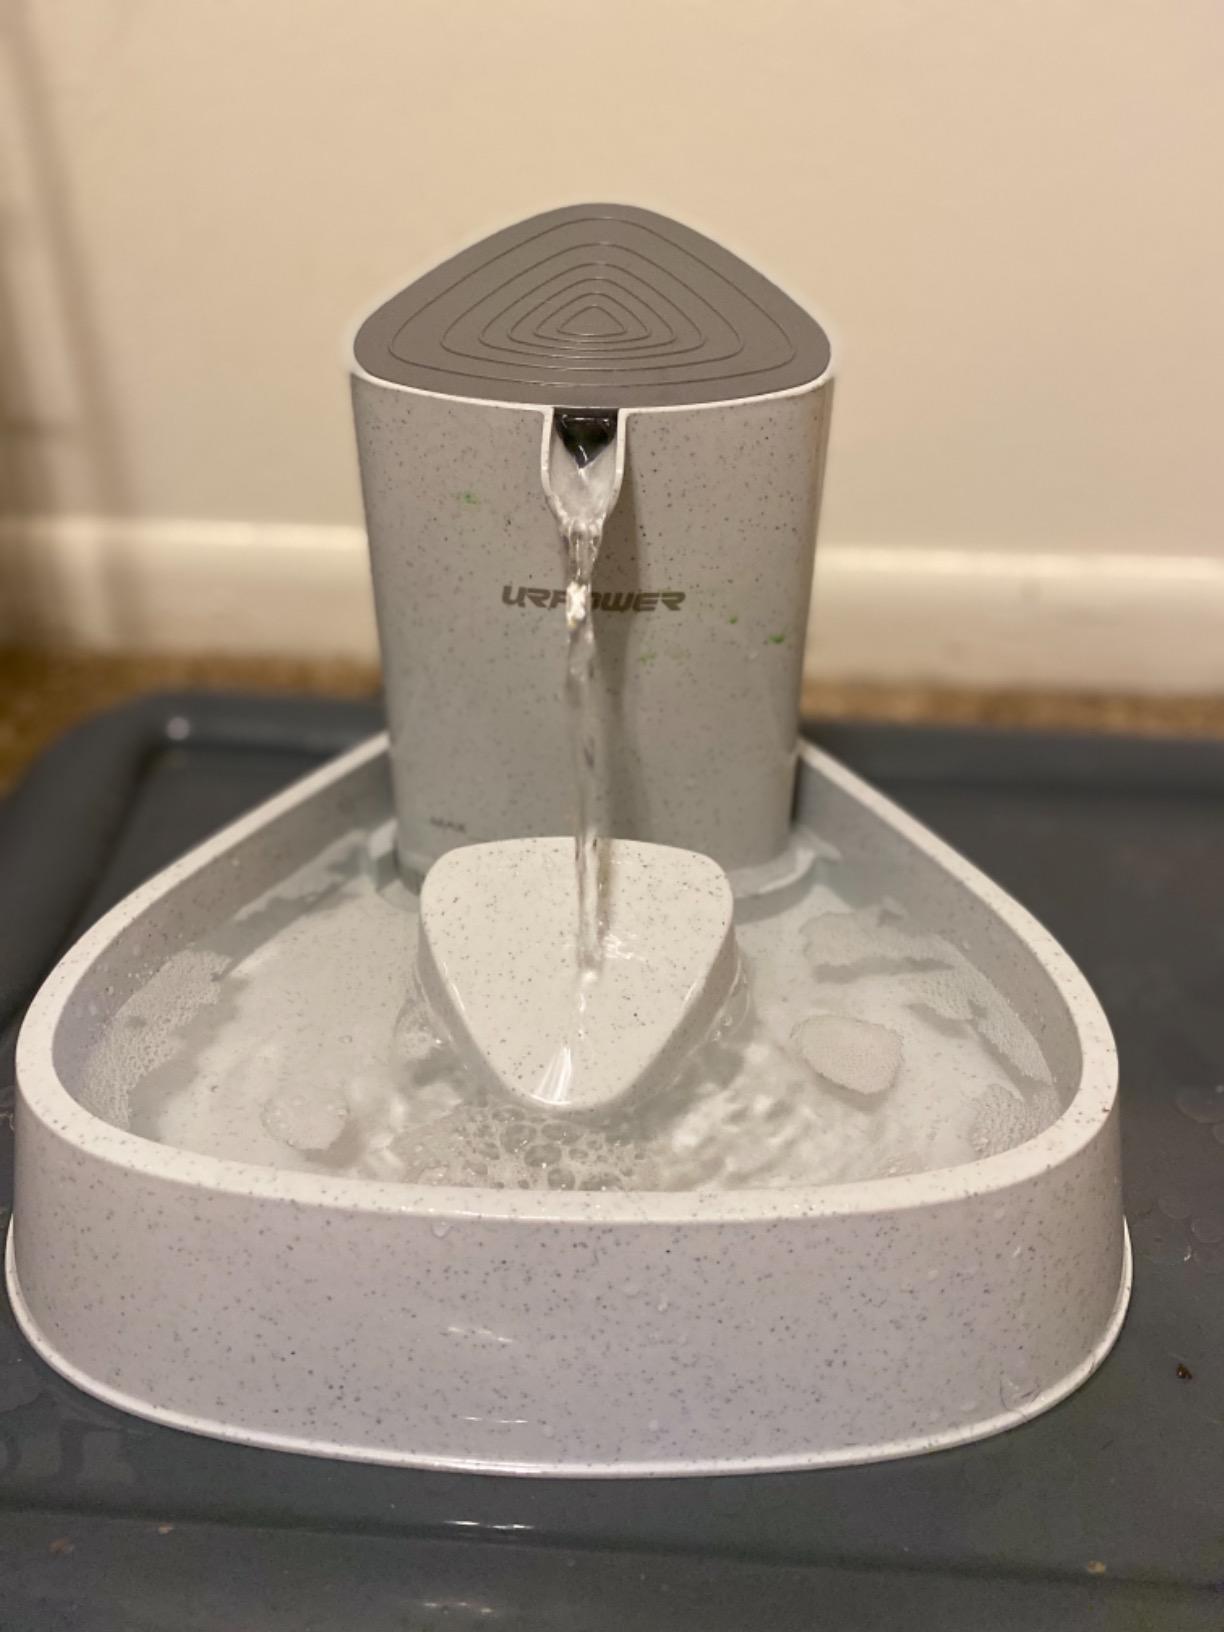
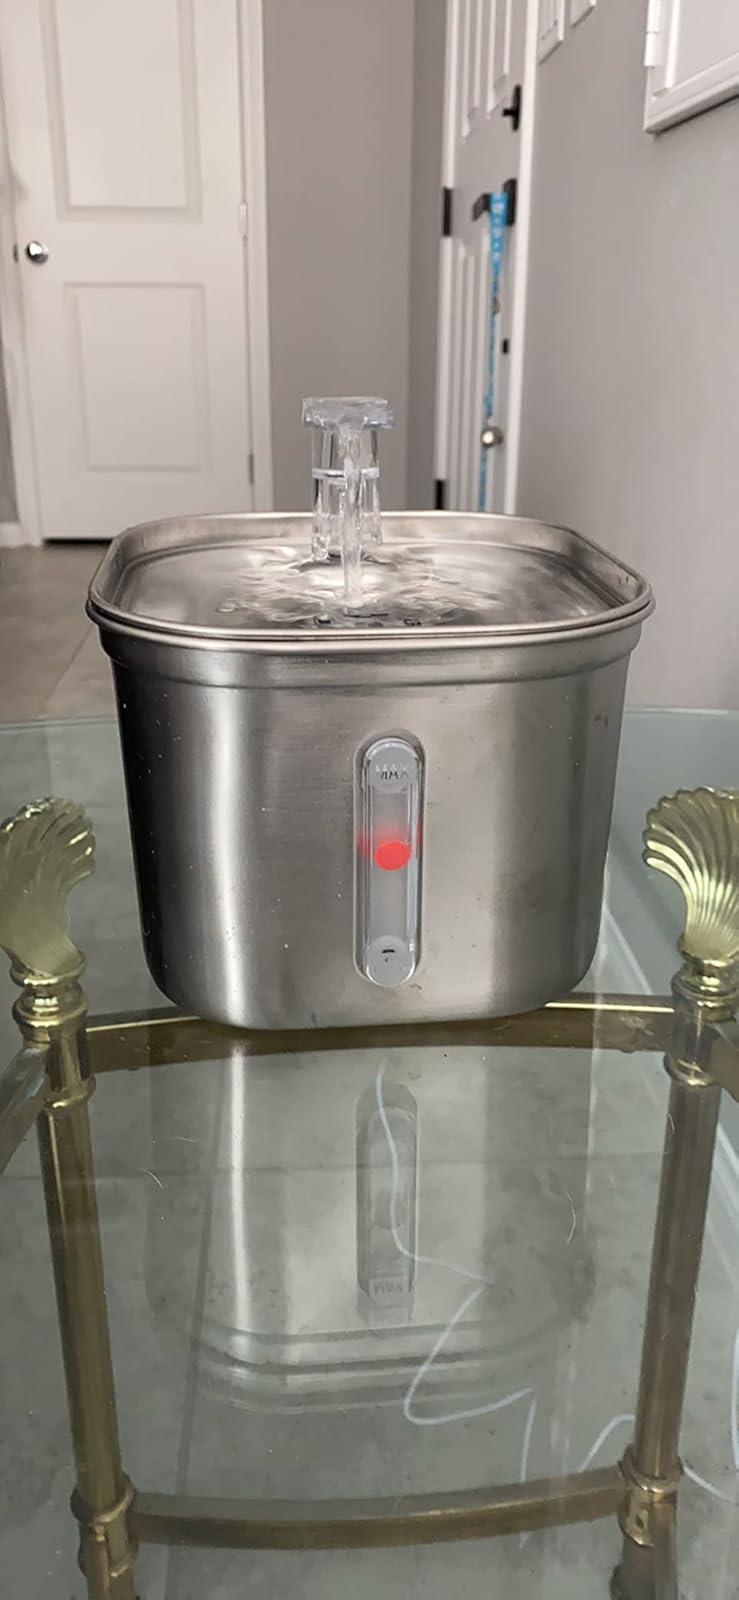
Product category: items_bowl
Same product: no